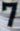
Number: 7